Women in Spain

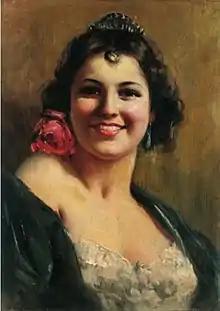
Portrait of a woman from Spain, 19th century

The status of women in Spain has evolved from the country's earliest history, culture, and social norms. Throughout the late 20th century, Spain has undergone a transition from Francoist Spain (1939-1975), during which women's rights were severely restricted, to a democratic society where gender equality is a fundamental principle. As such, during the past decades the position of women in Spanish society has greatly improved. Women in the broader Spanish population outnumber men by 900,000, totaling an estimated group of 24 million (as of July 2017). Until the establishing of separation of church and state in 1978, the Catholic Church in Spain has played a major role with regard to official views on women's role in society.